Globidensini

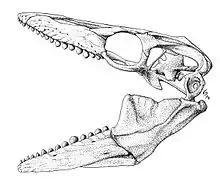
Reconstructed skull of "Globidens dakotensis", showing the distinctive globular teeth.

Overall, globidensins were medium-sized mosasaurs, with "Globidens" itself reaching about 6 meters in length. The teeth of "Globidens", "Carinodens" and "Igdamanosaurus" differ from those of all other mosasaurs in being very robust and globular. Most mosasaur genera have sharp teeth adapted to grab soft and slippery prey like fish and cephalopods. Though some clearly were capable of crushing through the shells of armored prey, none were as specialized as "Globidens" and its kin, which combined robust and powerful skulls with semispherical teeth capable of crushing through the shells of animals like ammonites, bivalves and small turtles.